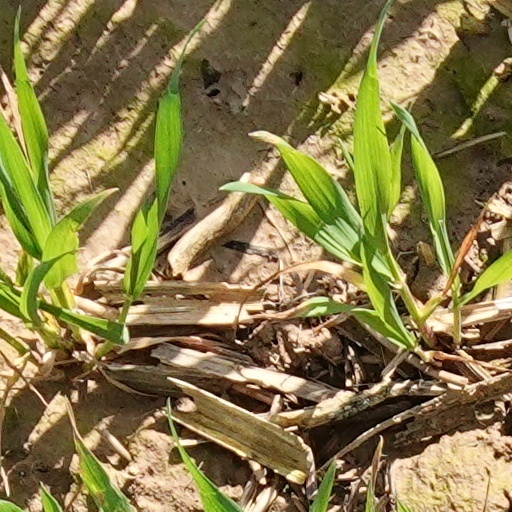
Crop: wheat